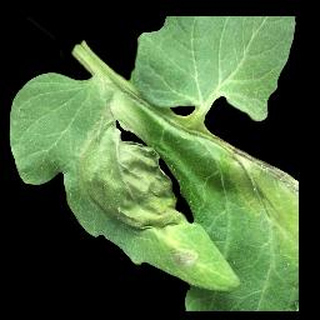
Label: tomato_late_blight